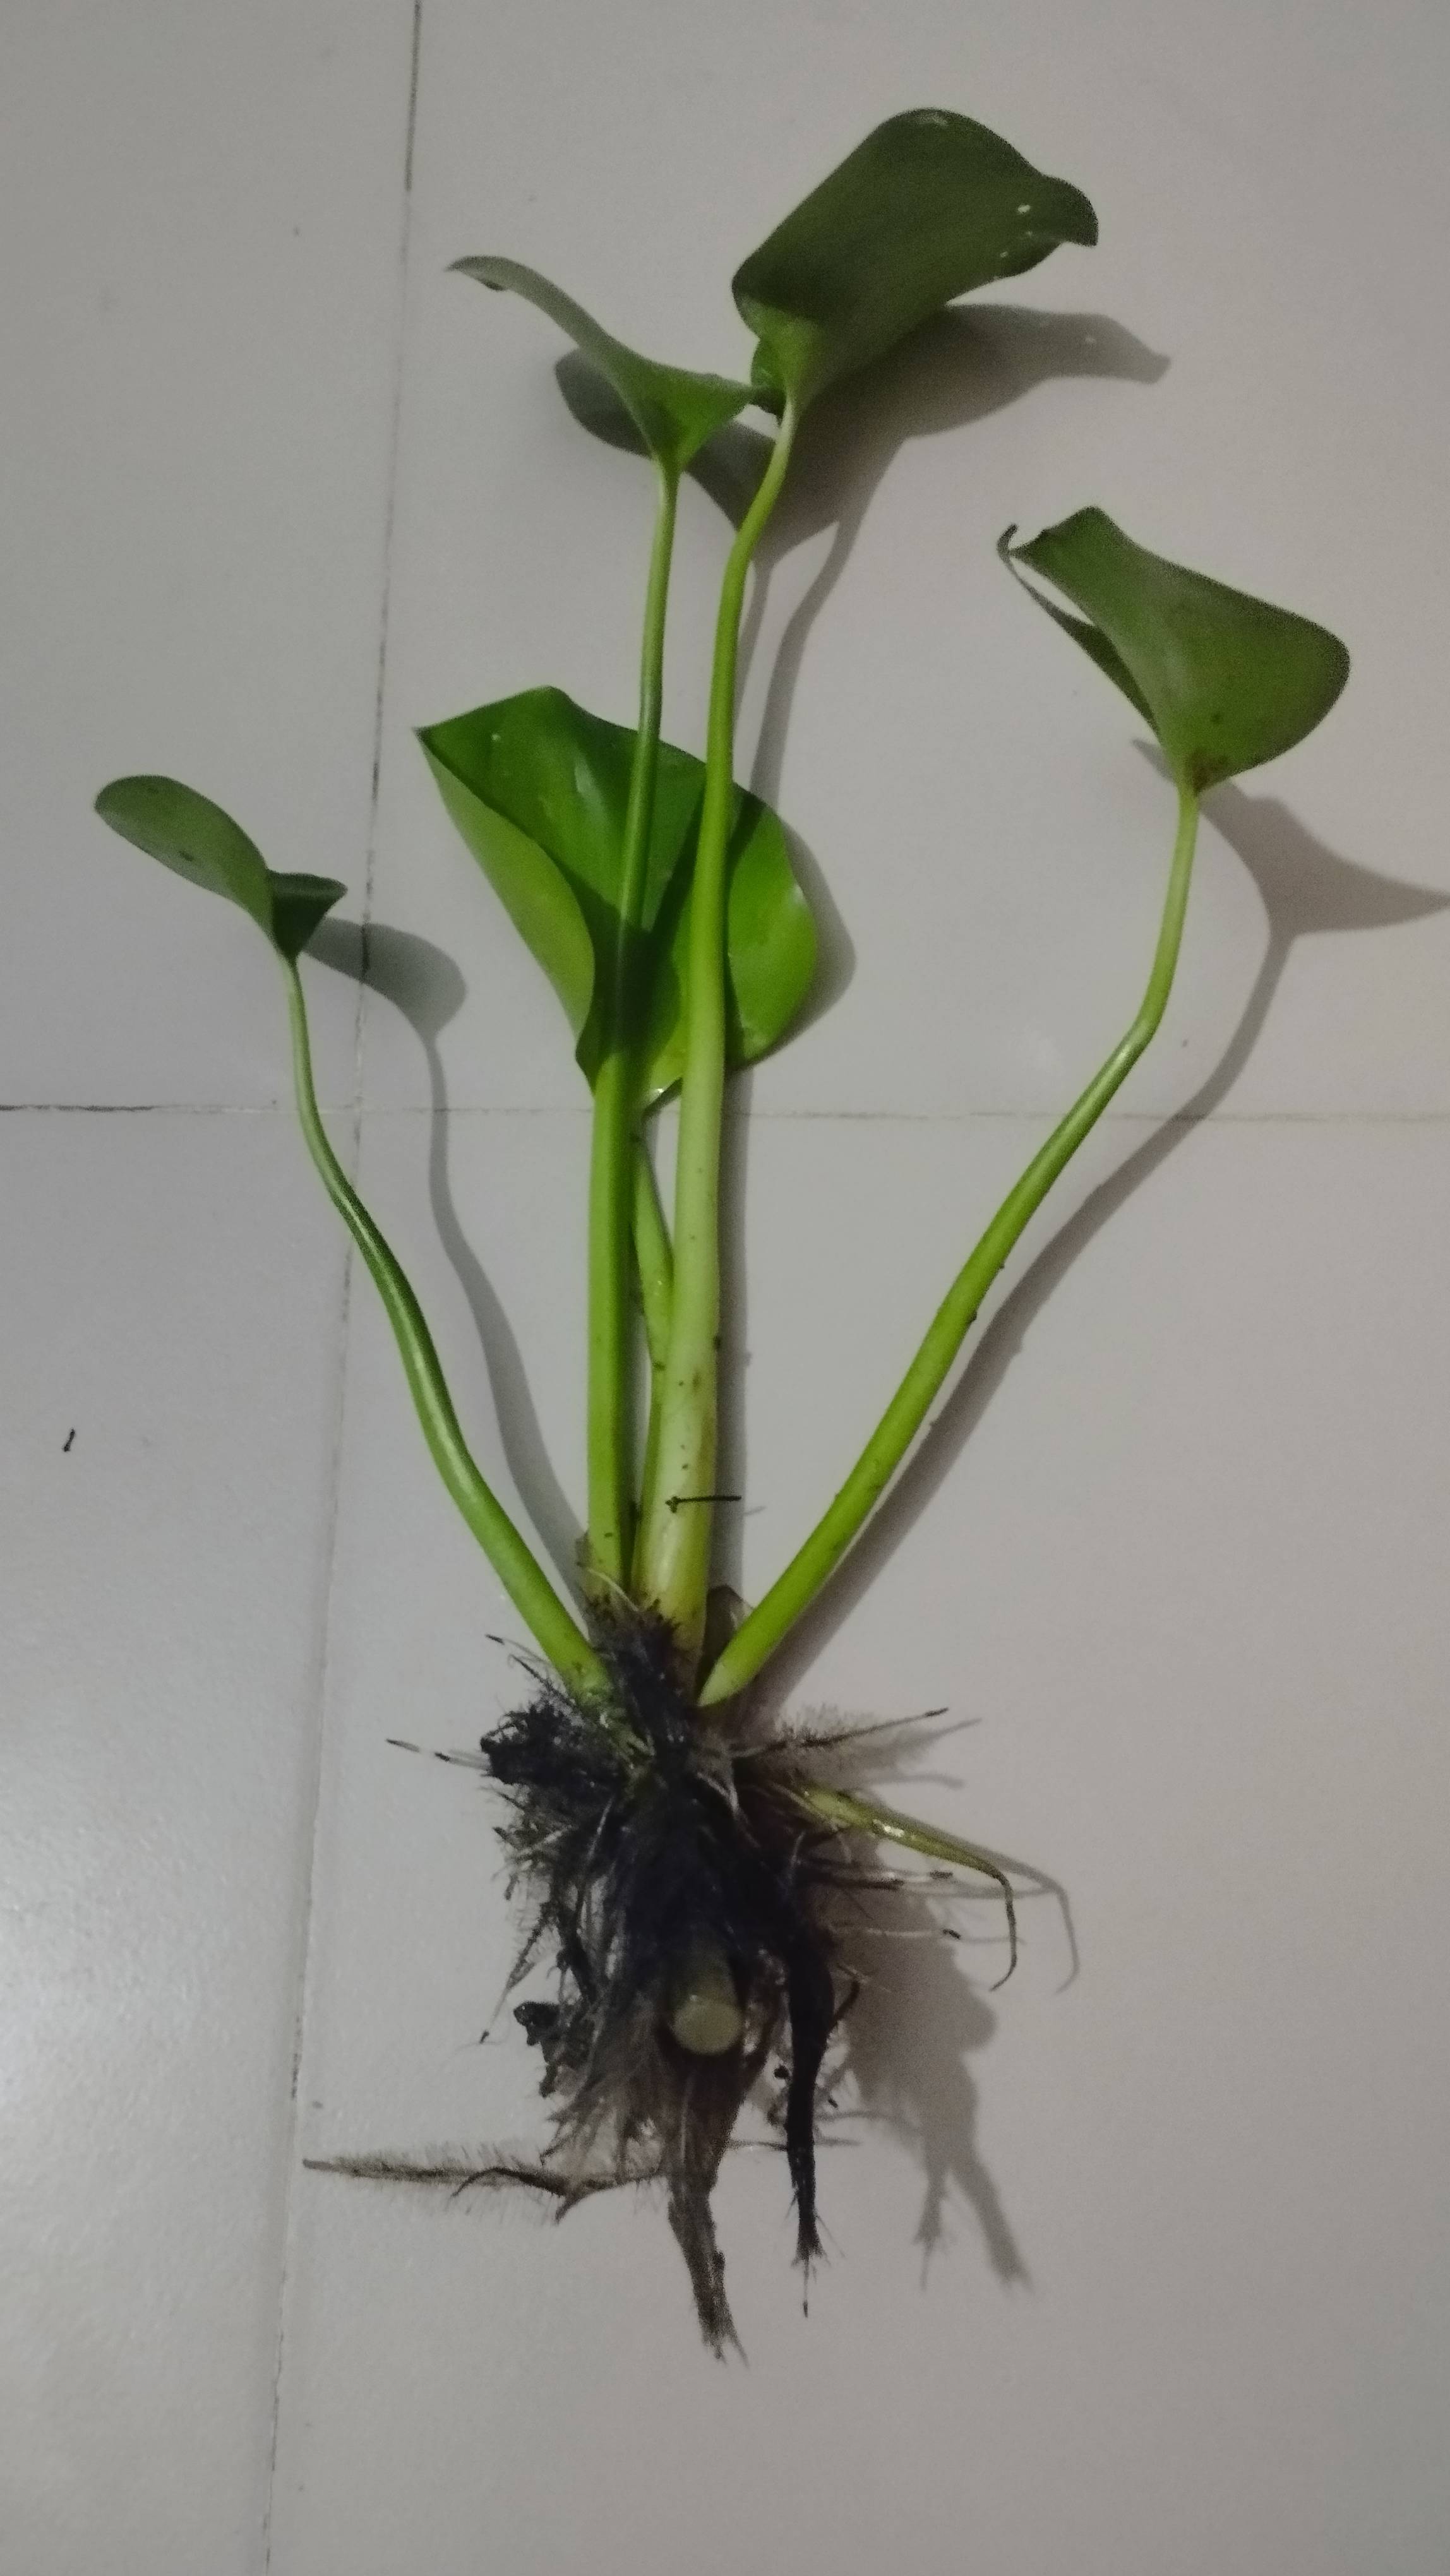
Species: Common Water Hyacinth (Eichornia crassipes)